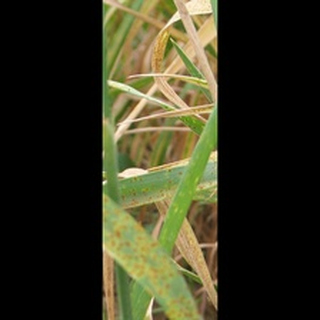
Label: wheat_brown_rust